ArtSpace Louisville

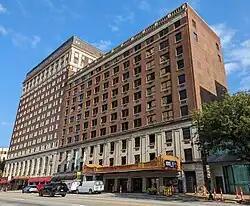

Formerly the Brown Office Building, ArtSpace is a mixed-use development space for not-for-profit organizations and educational institutions in Louisville, Kentucky. The space includes the Brown Theatre, a non-profit business incubator, arts administrative offices, classrooms, meeting spaces, a rehearsal hall, and costume shop.